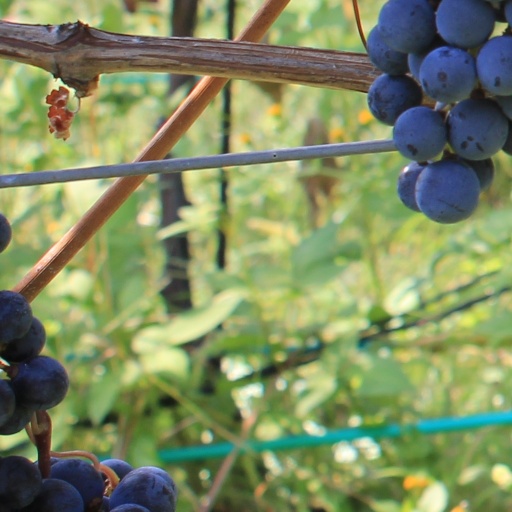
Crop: grape